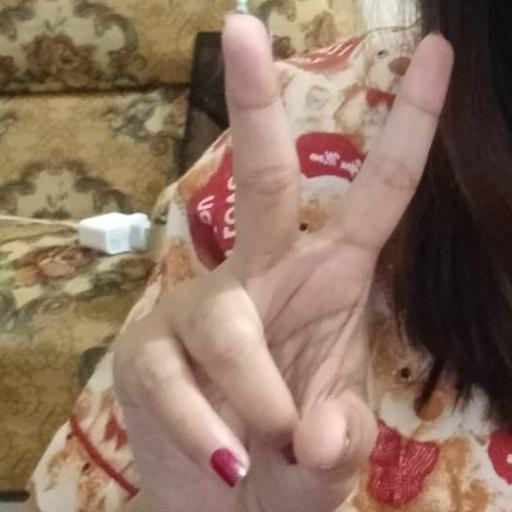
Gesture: peace